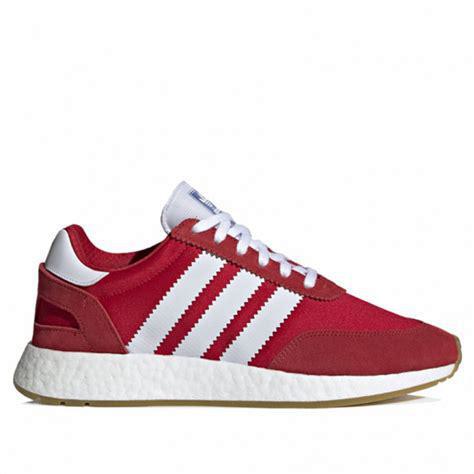
Brand: Adidas
Model: I 5923